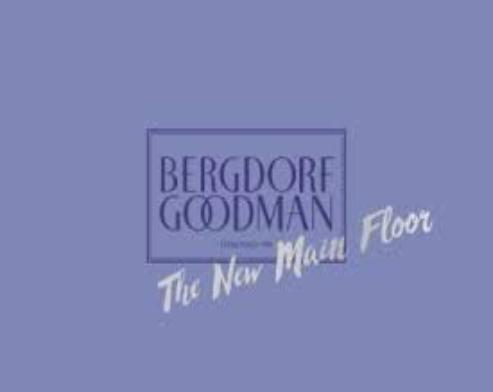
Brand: Bergdorf Goodman
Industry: Necessities